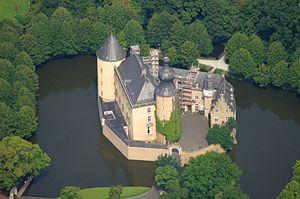
Le Château de Gemen (en allemand Burg Gemen) est situé à Borken, Münsterland, Allemagne.